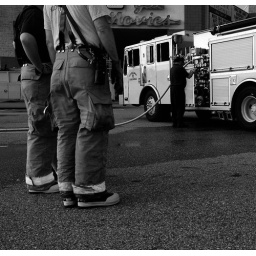
Firefighters train in an empty movie theater parking lot.